Griesmer site

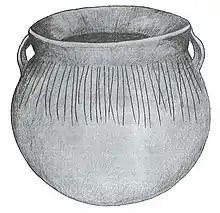
Huber trailed vessel

Huber ware is common at the Huber, Anker, Oak Forest and Hoxie Farm sites near Chicago, Illinois; and at Moccasin Bluff and Schwerdt in southwestern Michigan where it is part of the Berrien Phase. At the Oak Forest site, this ware has been associated with early Historic artifacts, which indicates the pottery was still being made at the time of European contact. The exact cultural affiliation has not been determined but it has been suggested that the makers of this pottery may be the Miami or Potawatomi tribe.